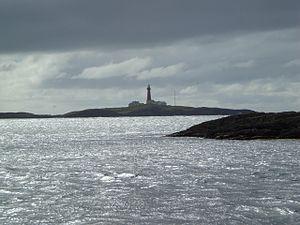
Le phare de Skomvær est un ancien phare côtier situé sur l'île de Skomvær de la commune de Røst, dans le Comté de Nordland.